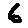
Label: 6